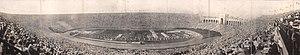
Le Los Angeles Memorial Coliseum est un stade multifonction situé à Los Angeles, dans l'Exposition Park, qui comprend également la Banc of California Stadium. Il fut inauguré en mai 1923 à la mémoire des soldats de la Première Guerre mondiale. Sa capacité était alors de 76 000 places portée à 101 574 pour les Jeux olympiques d'été de 1932 dont le Coliseum est le stade olympique. L'enceinte connaît une seconde fois cet honneur en 1984. La capacité est alors limitée à 92 000 places. Des renovations majeures sont en cours depuis 2015, ce qui porte la capacité du stade dès 2018 à 77 500 places.